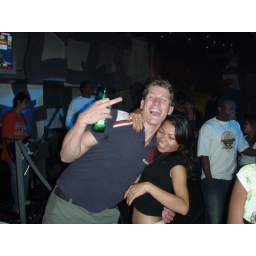
Emile partying it up with a Thia girl in the red light district.